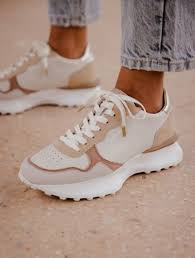
Label: Sneaker